Describe the emotion expressed in this image:  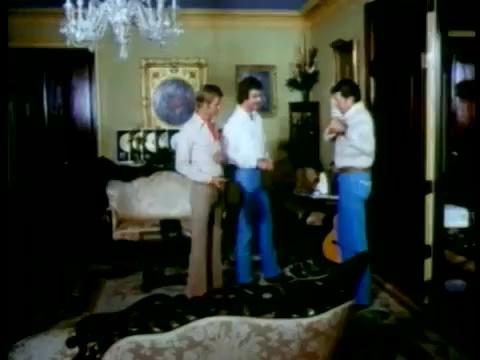
This person displays Fear, valence and arousal with low intensity.